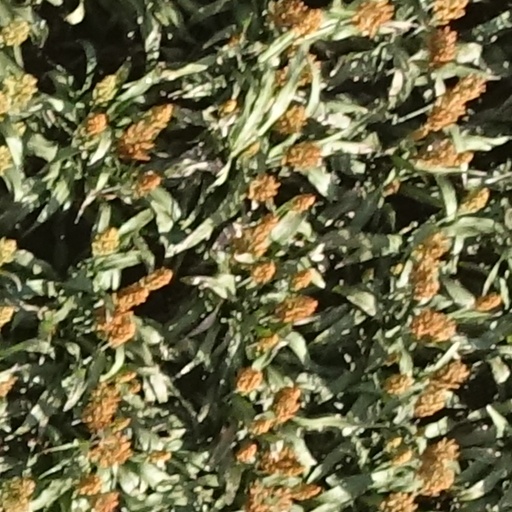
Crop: sorghum